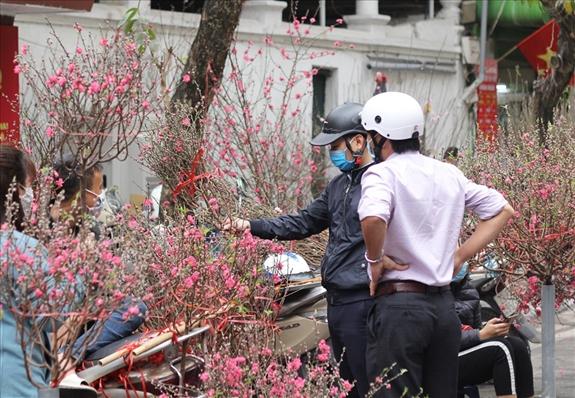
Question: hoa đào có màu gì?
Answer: hoa đào có màu hồng